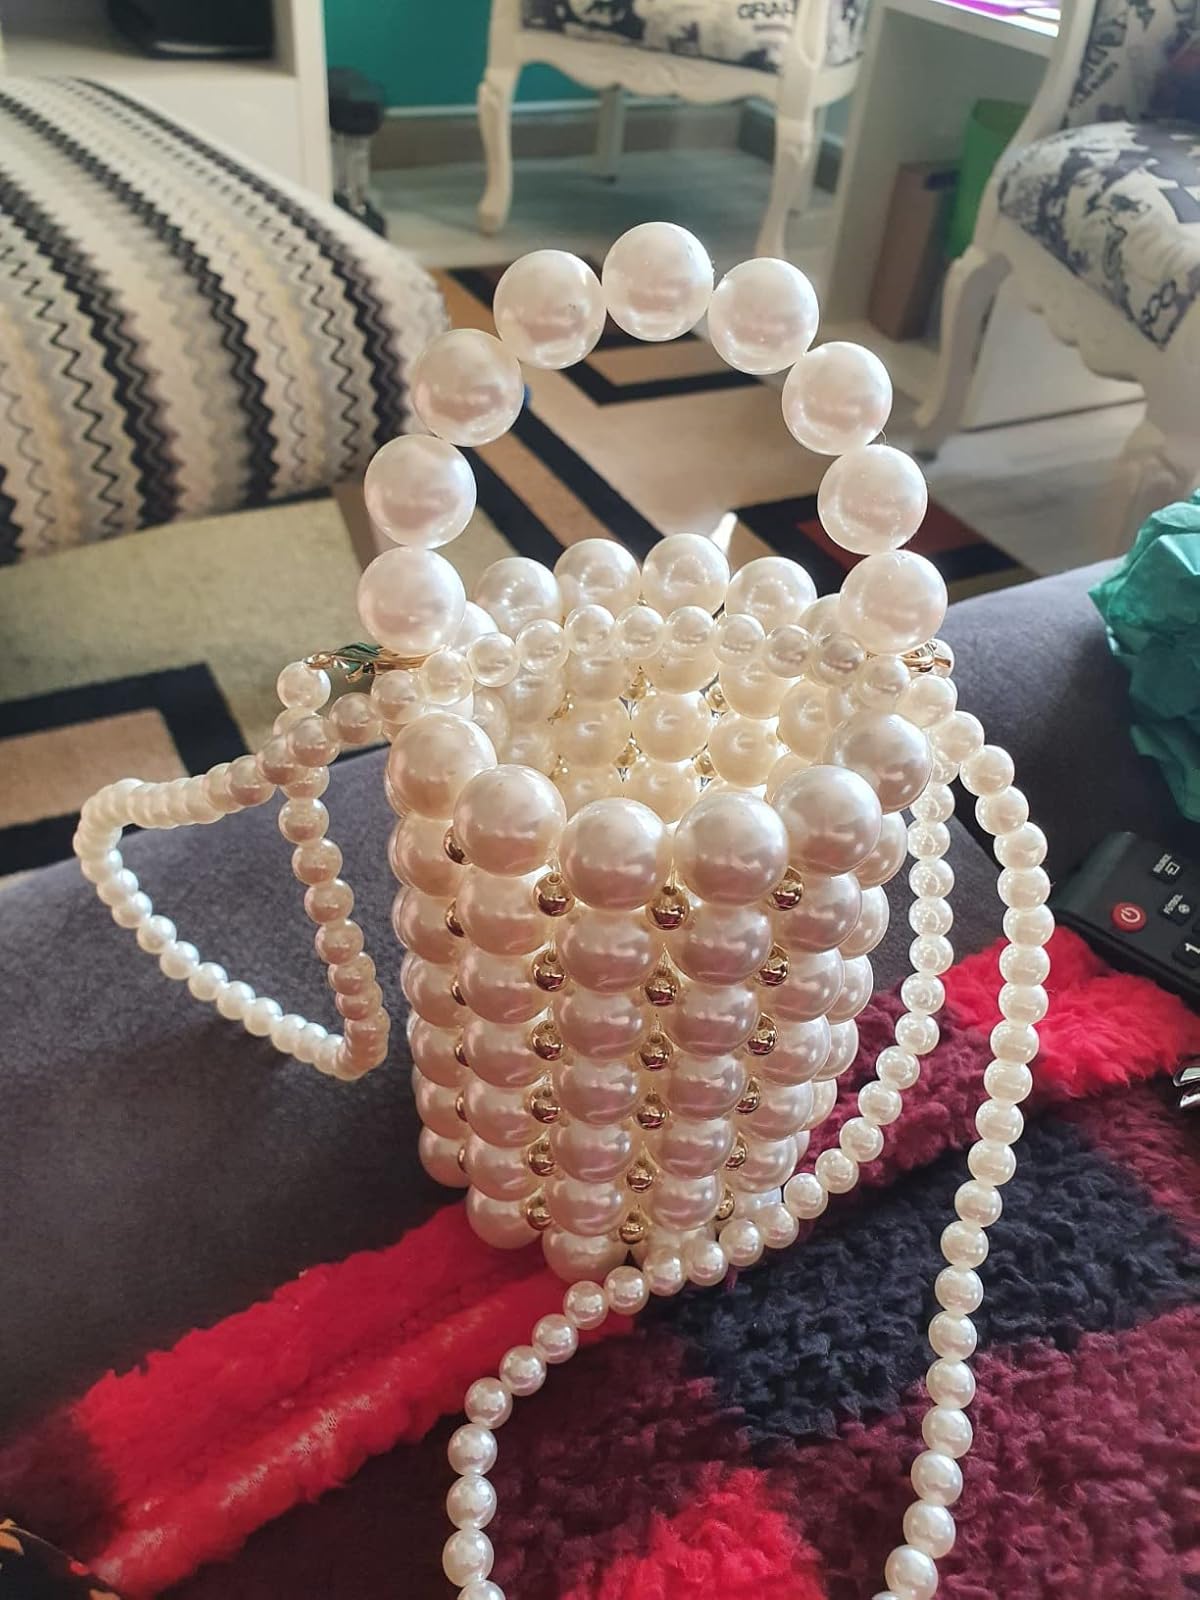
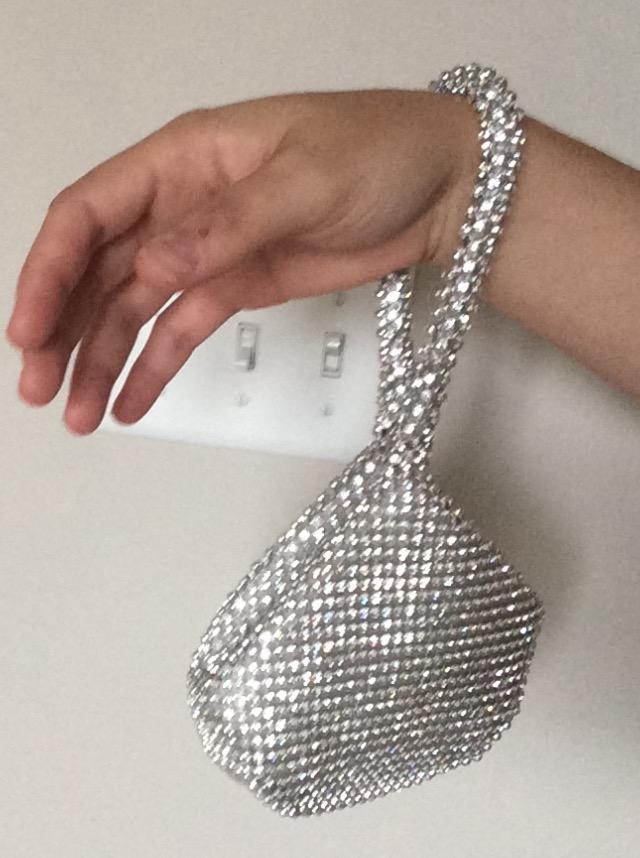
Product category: accessories_handbag
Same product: no